Barrhead railway station

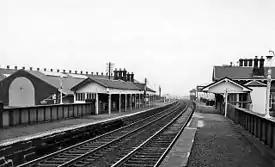
Barrhead station in 1970

Barrhead railway station is a railway station in the town of Barrhead, East Renfrewshire, Greater Glasgow, Scotland. The station is managed by ScotRail and is on the Glasgow South Western Line, southwest of .